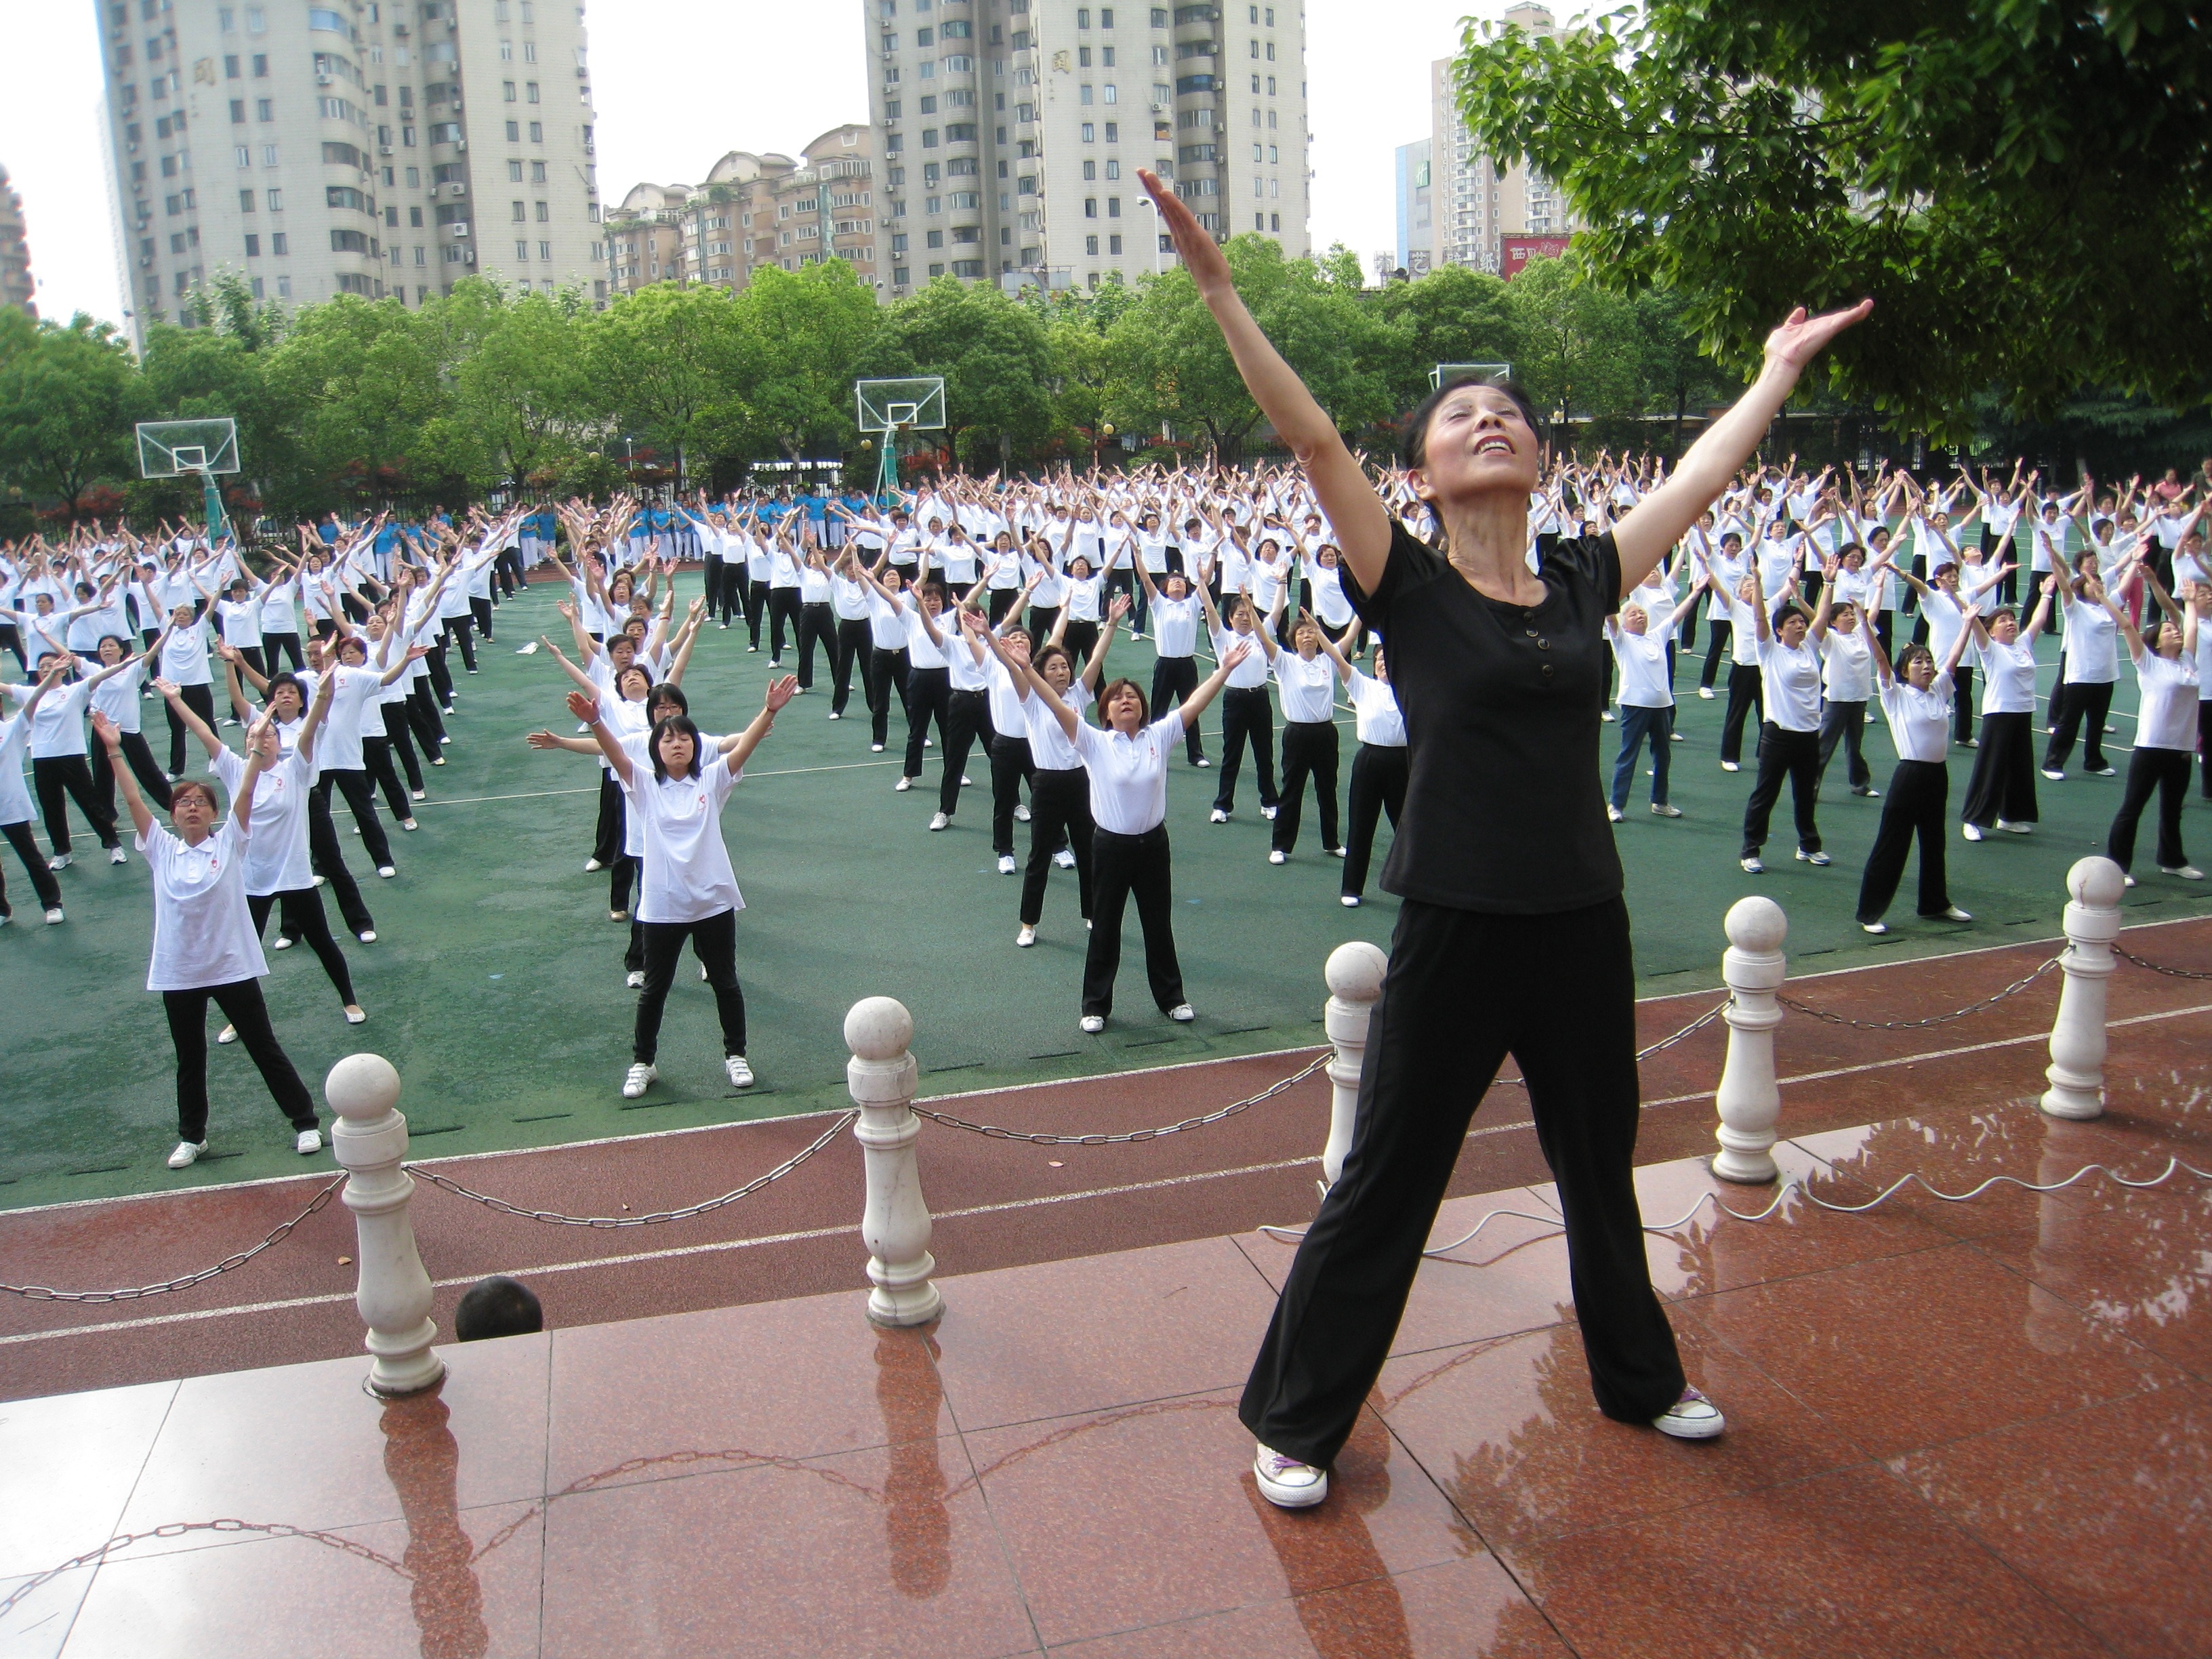
person, crowd, cheering, community, musician, exercise, life, marching band, sports, shanghai, marching, exercises, musical ensemble